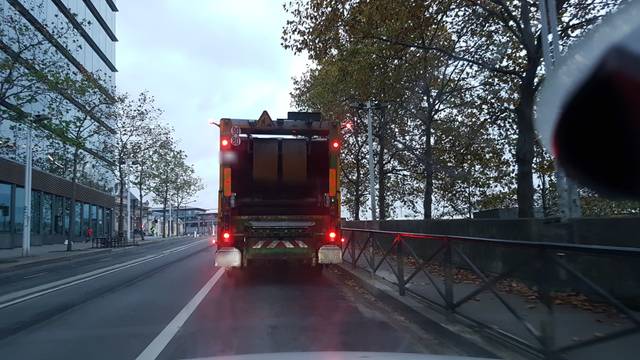
Region: France
Coordinates: 48.841, 2.369